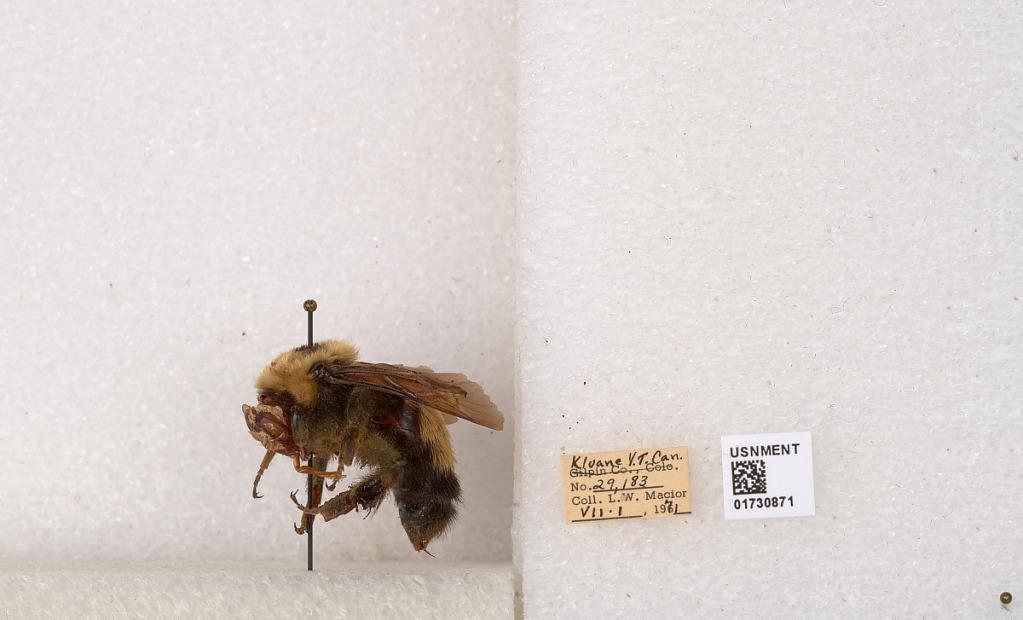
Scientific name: Bombus (Bombus) nevadensis Cresson
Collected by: L. Macior
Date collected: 1971-7-1
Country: Canada
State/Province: Yukon Territory
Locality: Kluane National Park and Reserve
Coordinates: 60.7493, -139.504